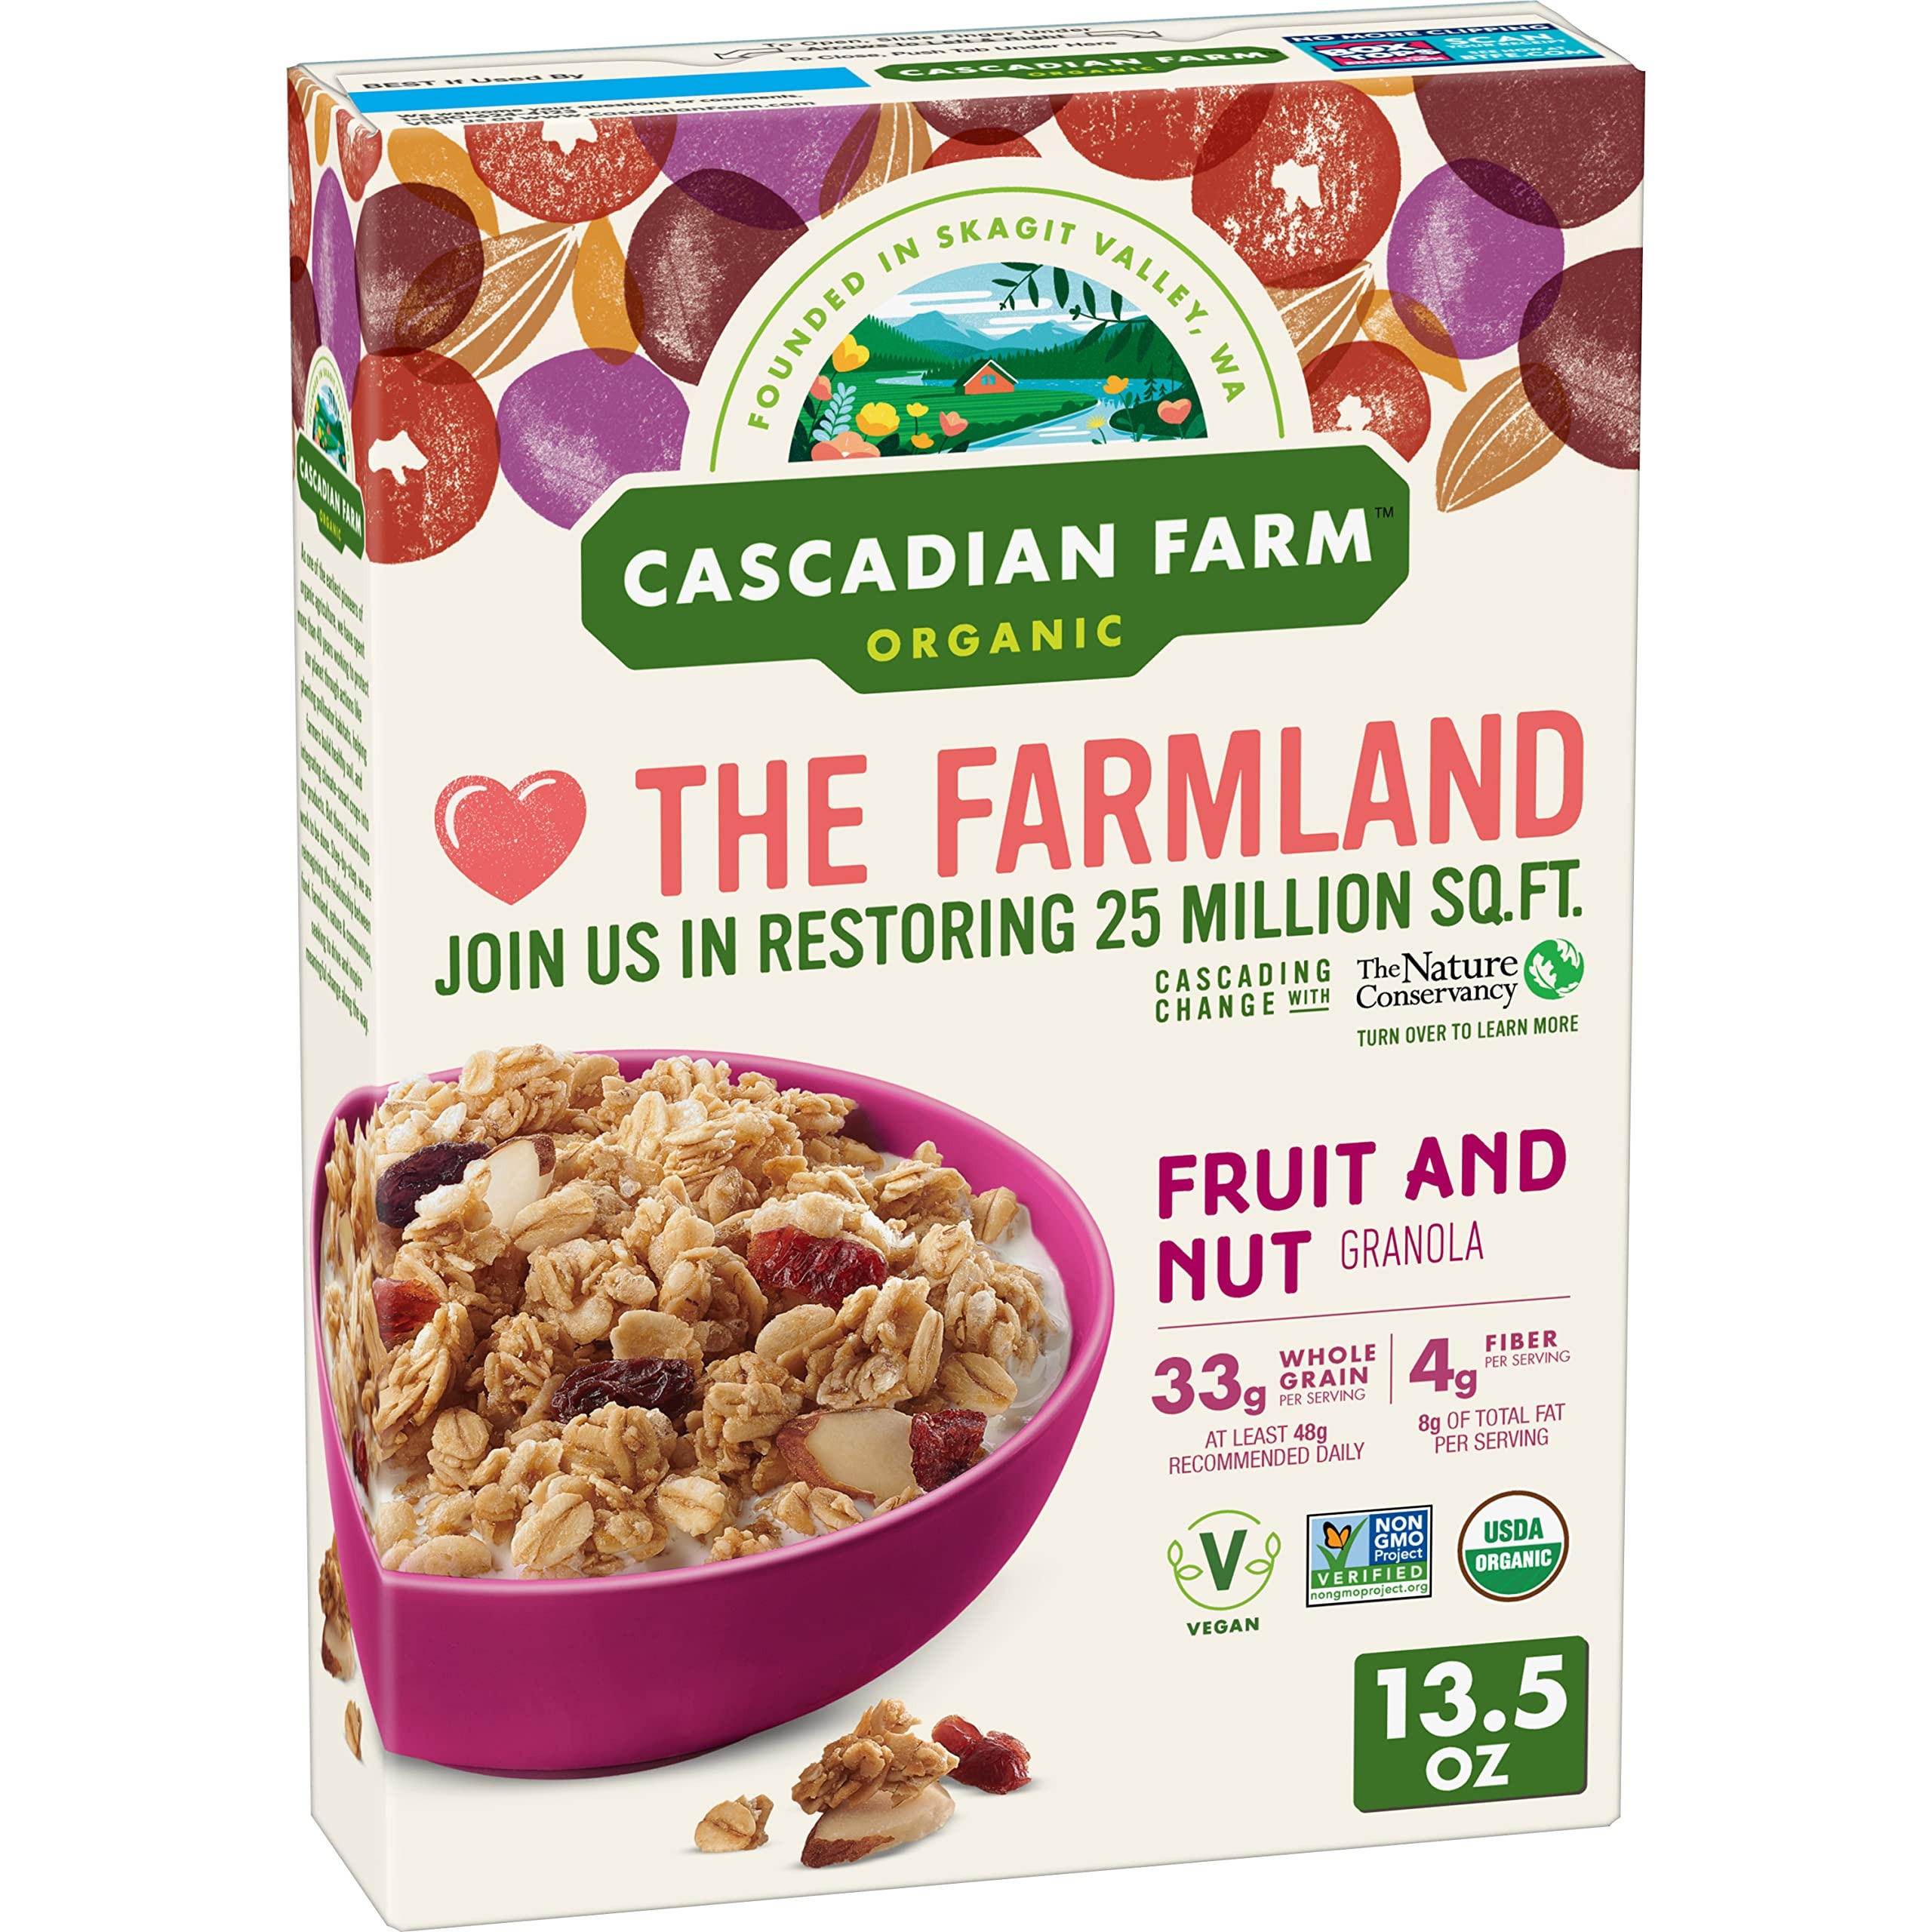
Item Name: Cascadian Farm Organic Fruit and Nut Granola, Whole Grain Oats, 13.5 oz (Pack of 6)
Bullet Point 1: CRUNCHY GRANOLA: Made with organic whole grain oats, crisp rice, raisins, sunflower seeds, almonds and cranberries
Bullet Point 2: NON-GMO: Non GMO, certified organic whole grain cereal made without synthetic pesticides
Bullet Point 3: ORGANIC SNACK: Organic snack is perfect for breakfast, an afternoon snack or on top of your evening ice cream
Bullet Point 4: WHOLESOME: Made with high quality ingredients and contains no artificial flavors or artificial colors
Bullet Point 5: CONTAINS: 13.5 oz (Pack of 6)
Value: 81.0
Unit: Ounce

Price: 8.79